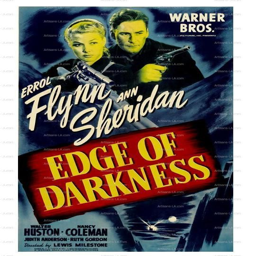
actor leads villagers into battle in this movie